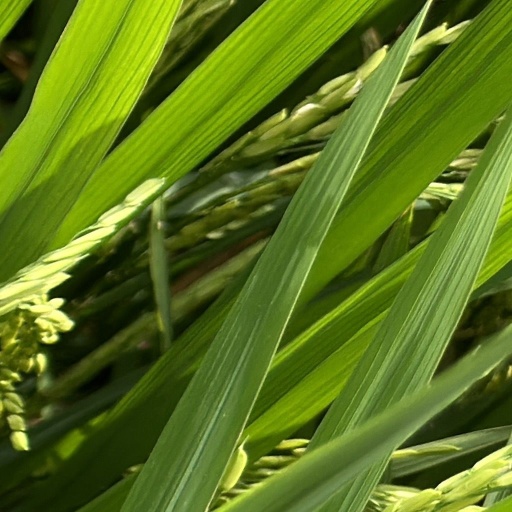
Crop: rice